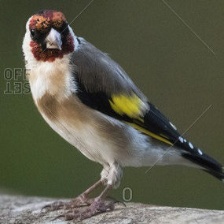
Species: EUROPEAN GOLDFINCH
Scientific name: CARDUELIS CARDUELIS
ImageNet parent category: goldfinch